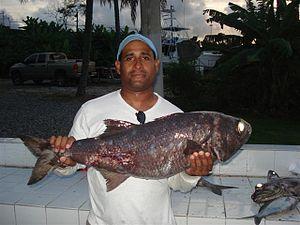
Les Scombropidae sont une famille de poissons marins de l'ordre des Perciformes représentée par le seul genre Scombrops et trois espèces.